Sublingua

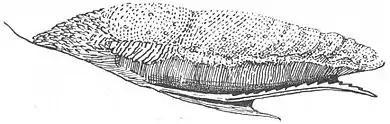
The serrated edges of a strepsirrhine sublingua are part of the plicae fimbriatae, while the plica sublingualis, which attaches the sublingua and tongue to the floor of the mouth, is small.

Down the middle of the sublingua is a thick strengthening rod called the plica mediana or lytta, which connects the sublingua to the underside of the tongue, and is part of the lingual septum (septum of the tongue). The thickness and size of the plica mediana can vary between species, and except in treeshrews, it is cartilaginous and provides support for the sublingua.